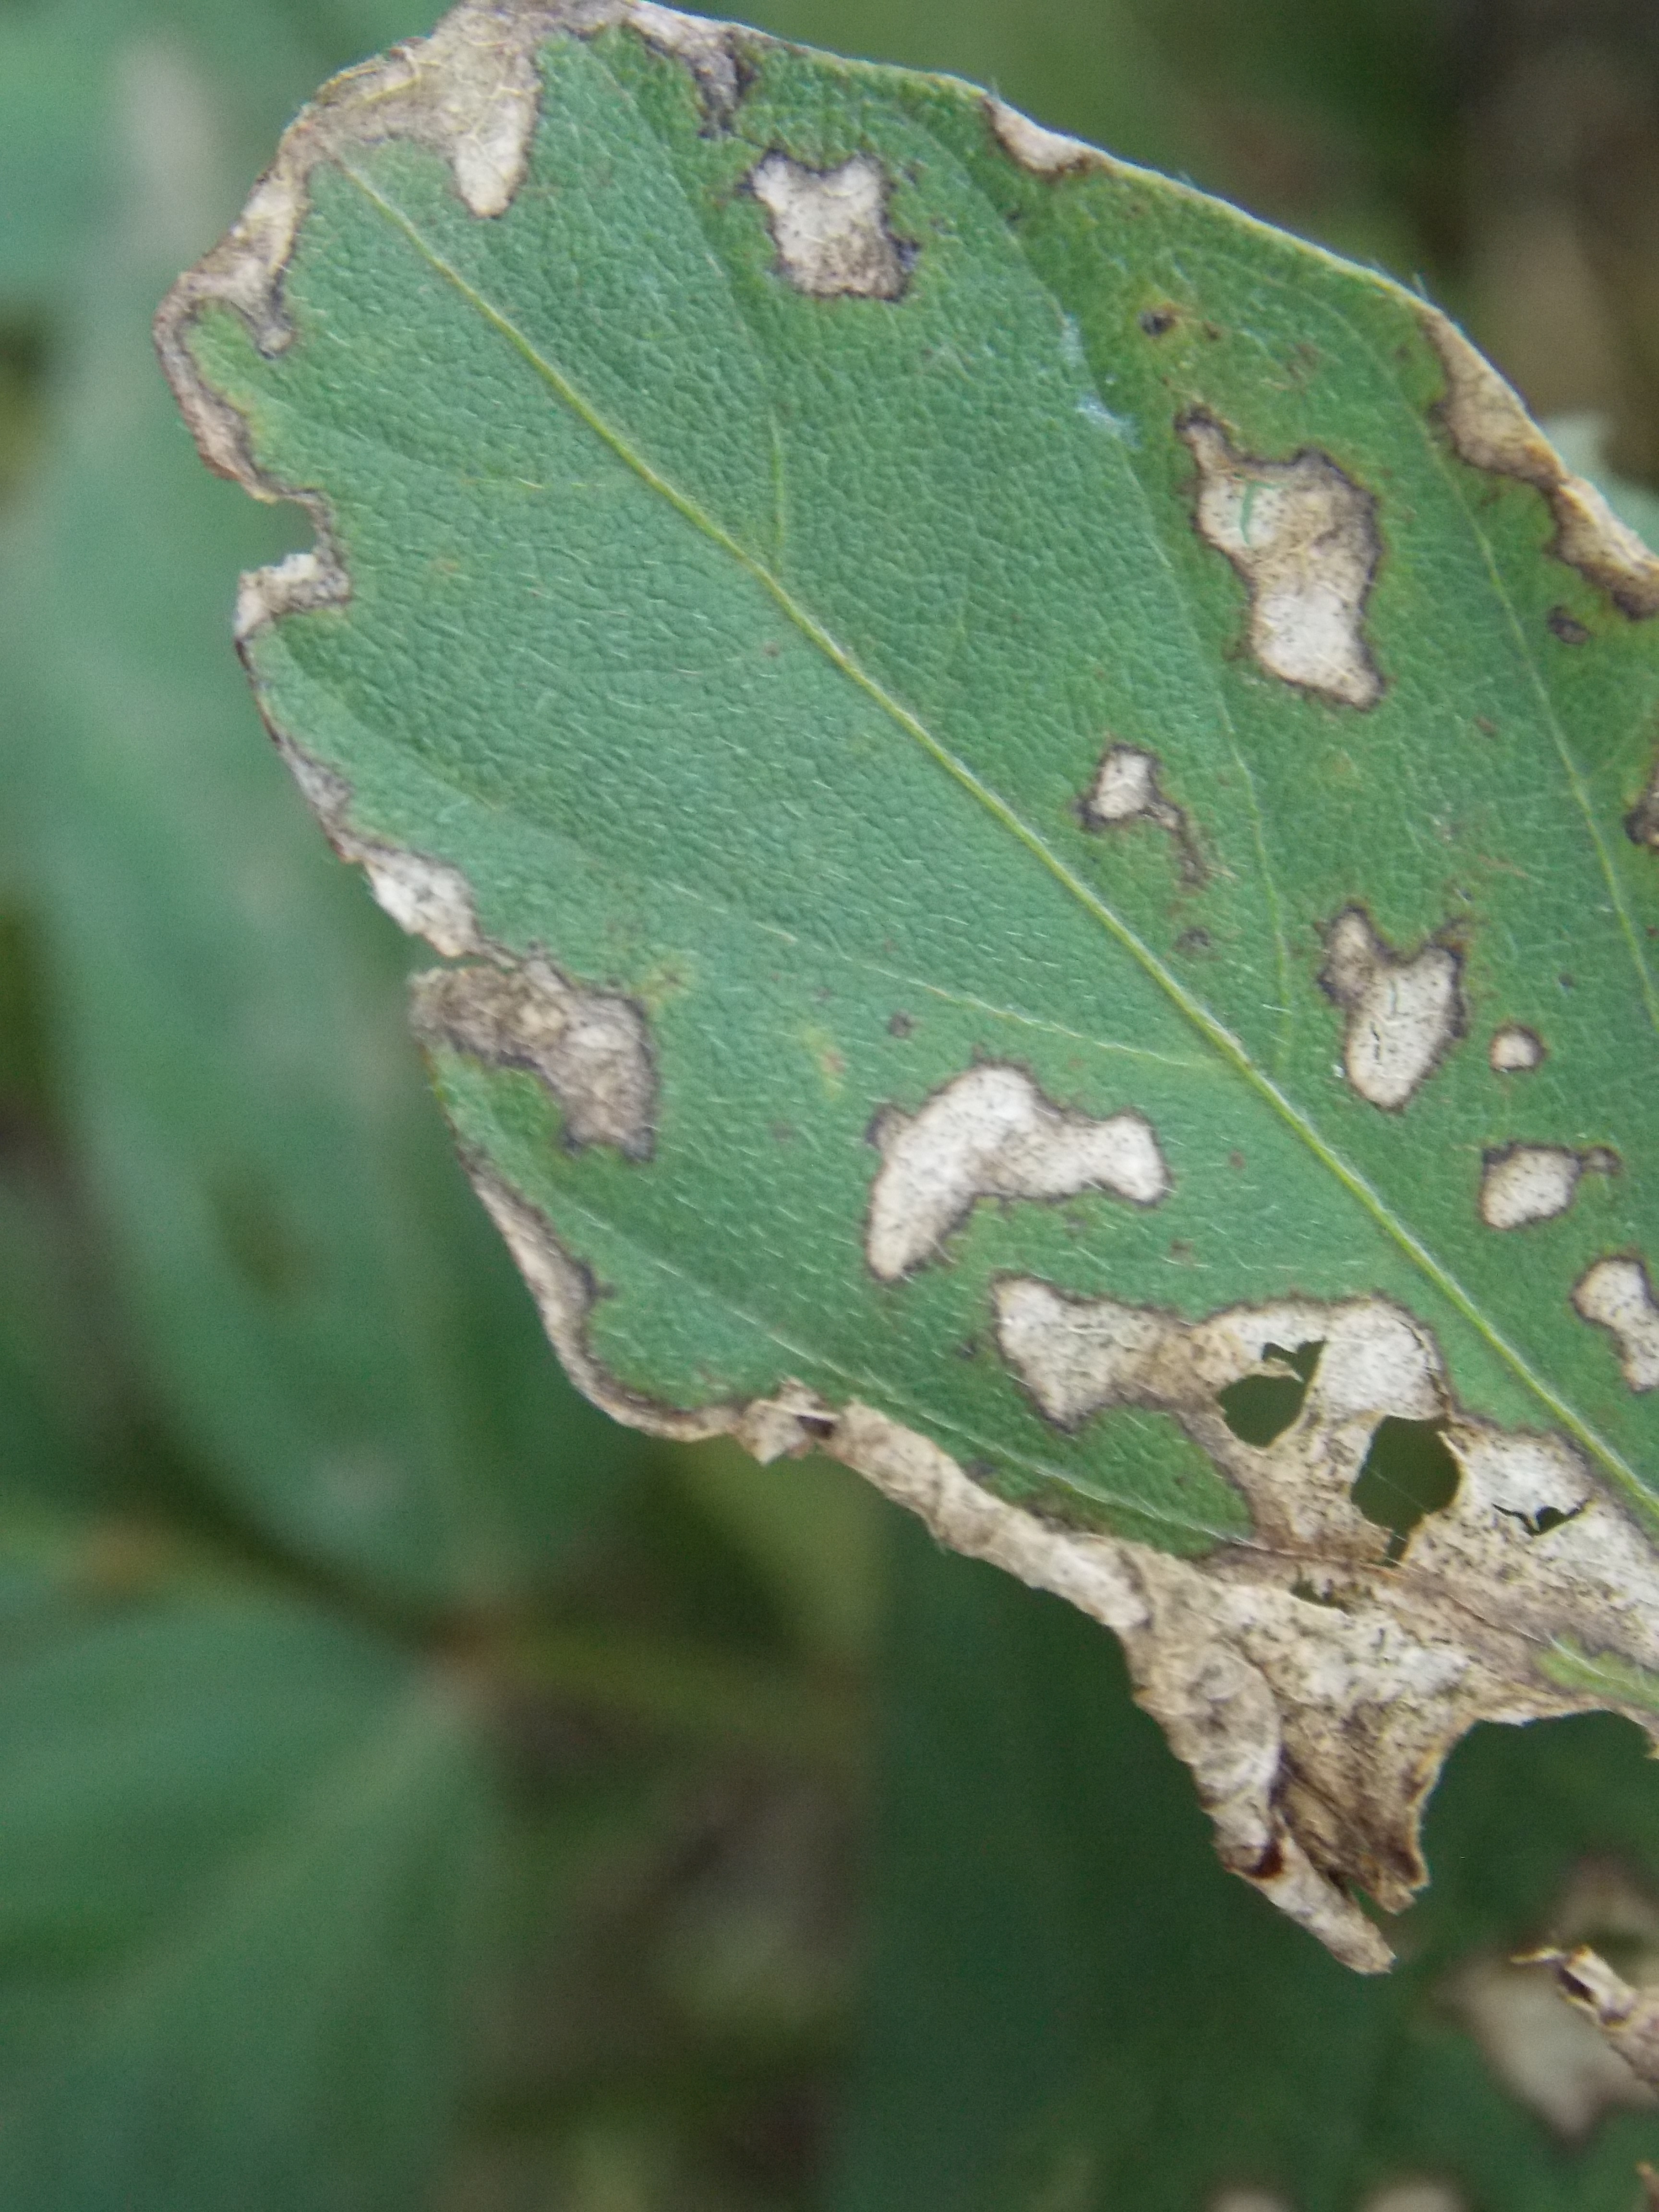
Label: Disease